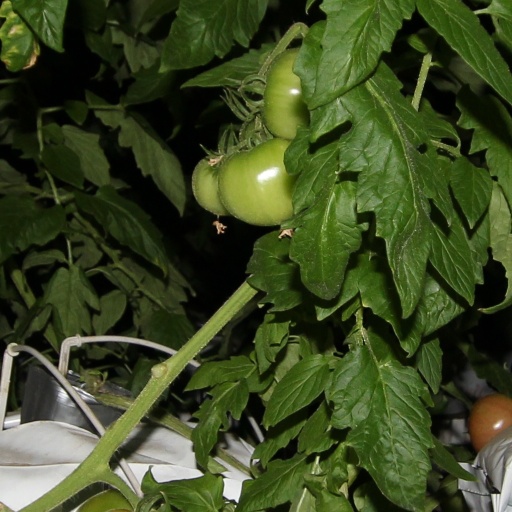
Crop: tomato